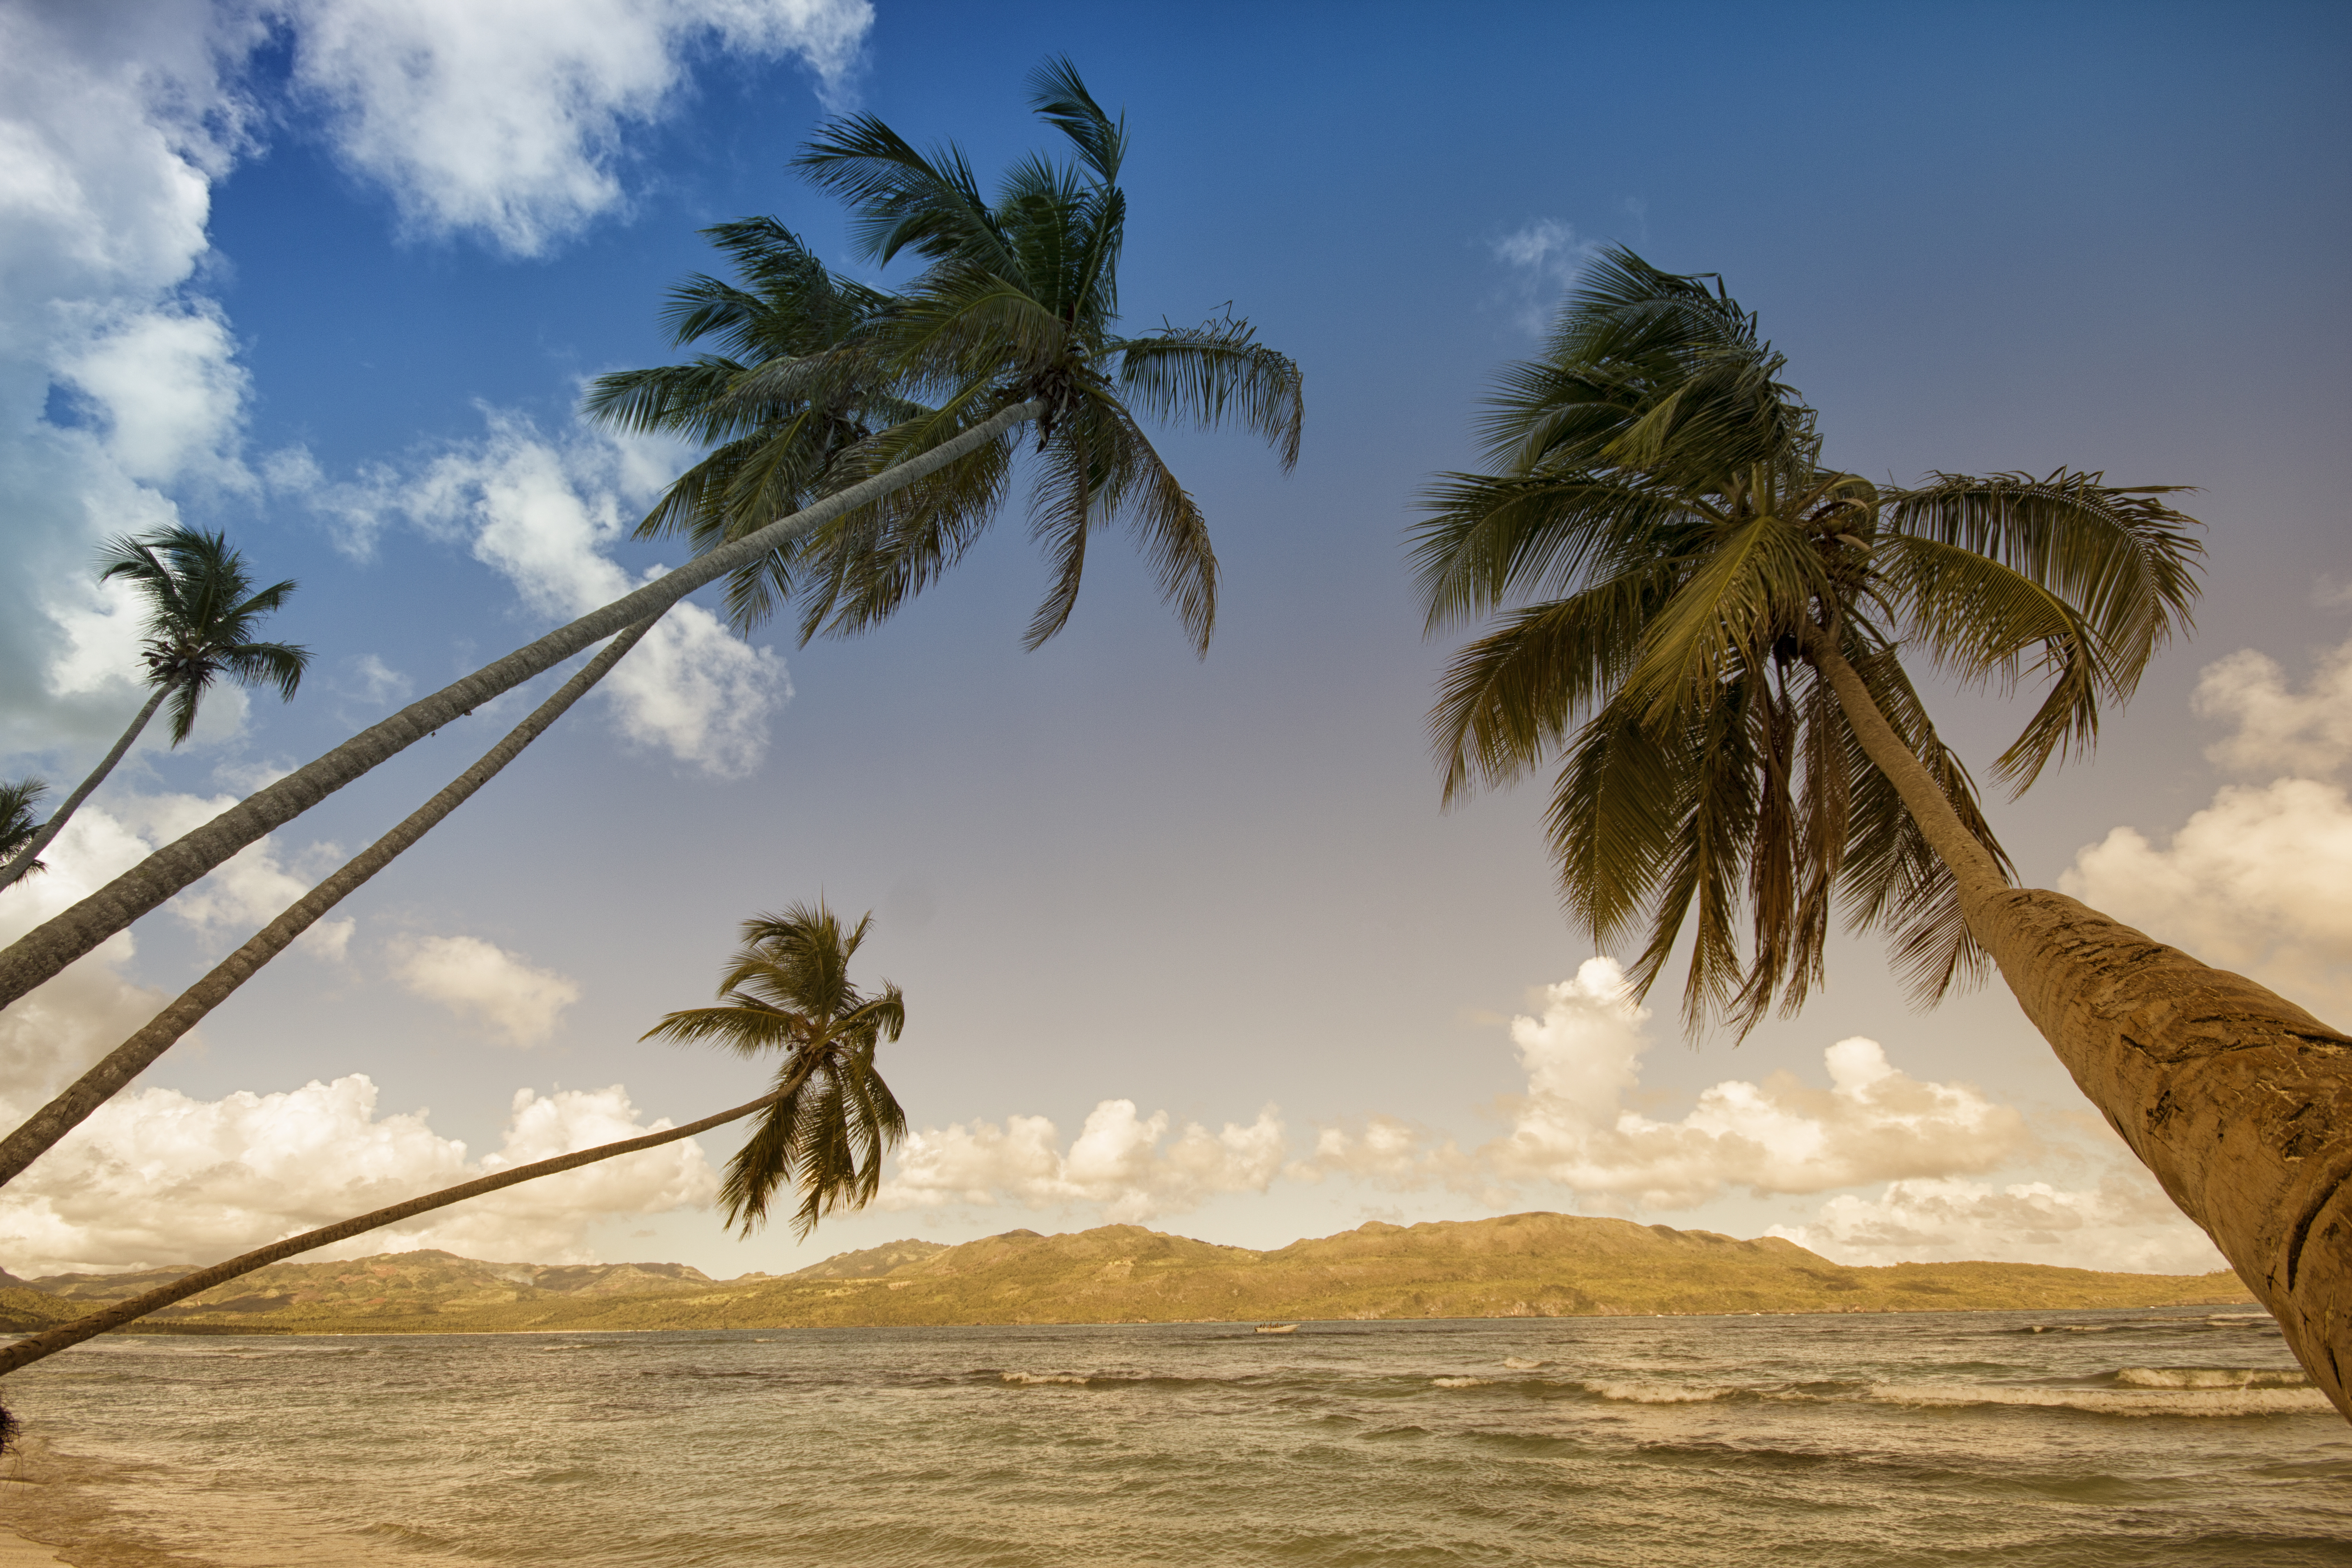
beach, sea, coast, tree, water, nature, sand, ocean, sky, sunset, sunlight, morning, shore, wave, wind, island, seashore, mountains, coconuts, palm trees, tropics, computer wallpaper, arecales, palm family